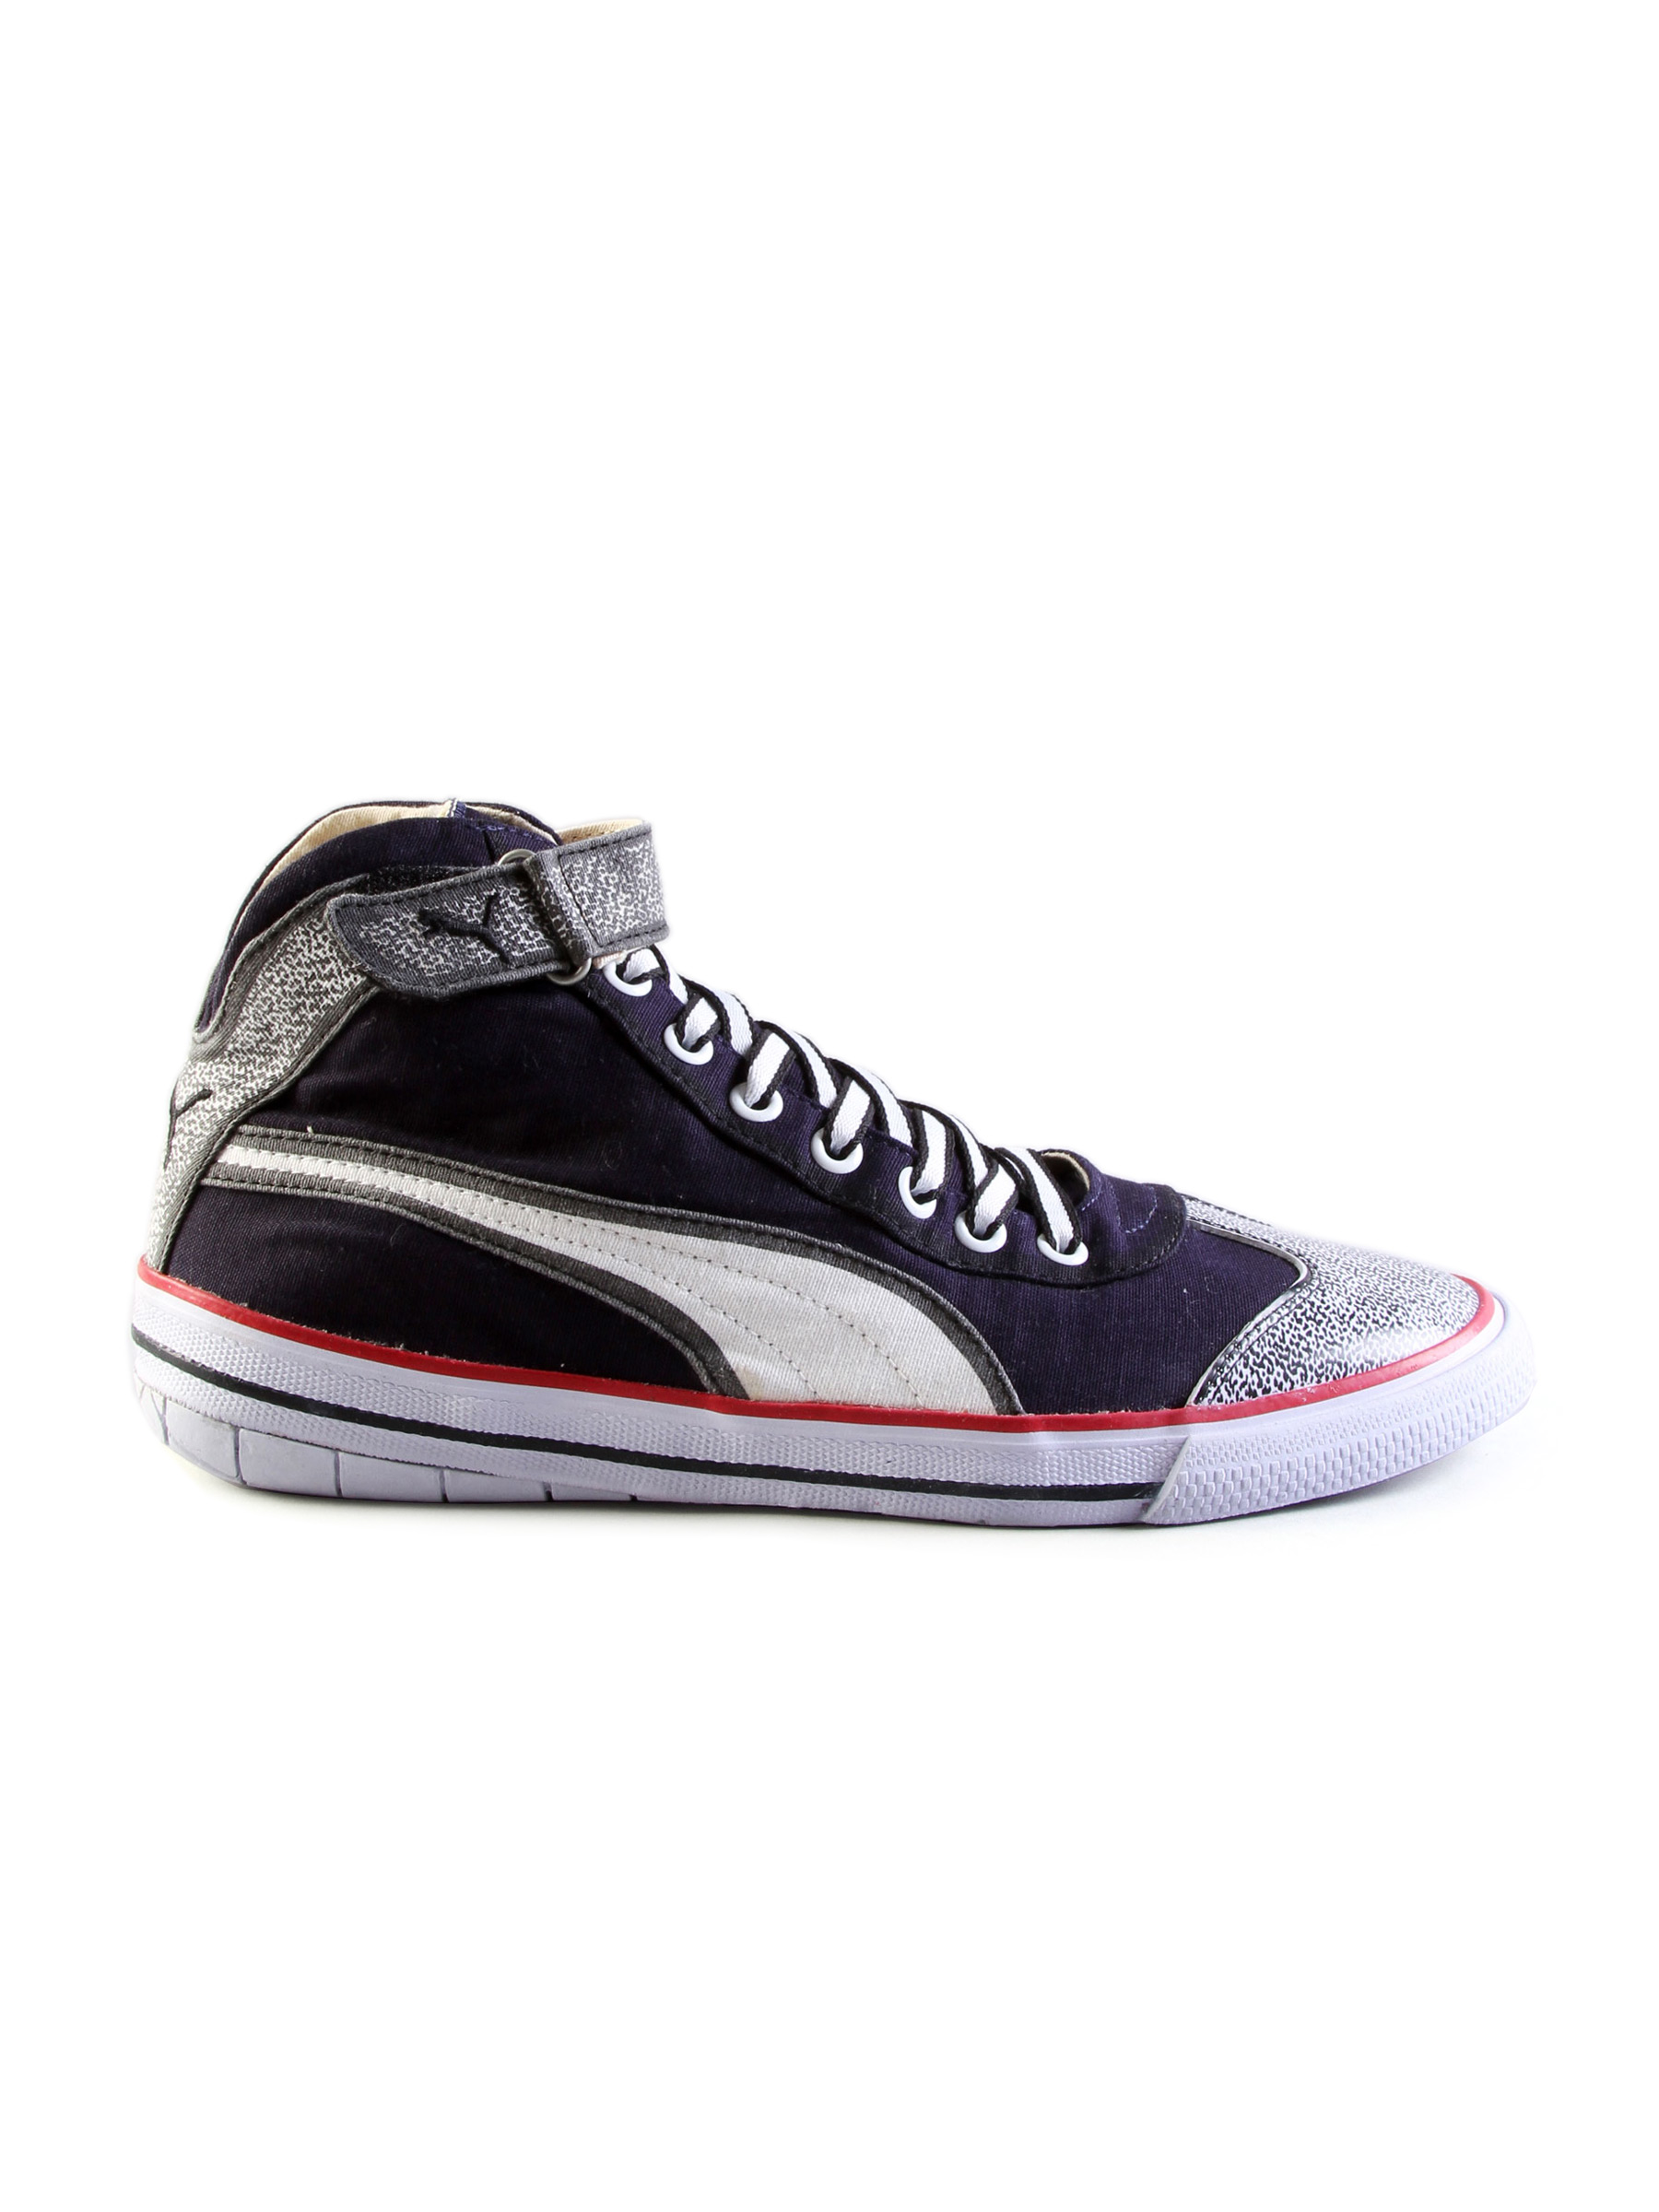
Puma Unisex Mid Pixles Navy Red Shoe
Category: Footwear / Shoes / Casual Shoes
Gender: Unisex
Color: Navy Blue
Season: Summer 2011
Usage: Casual